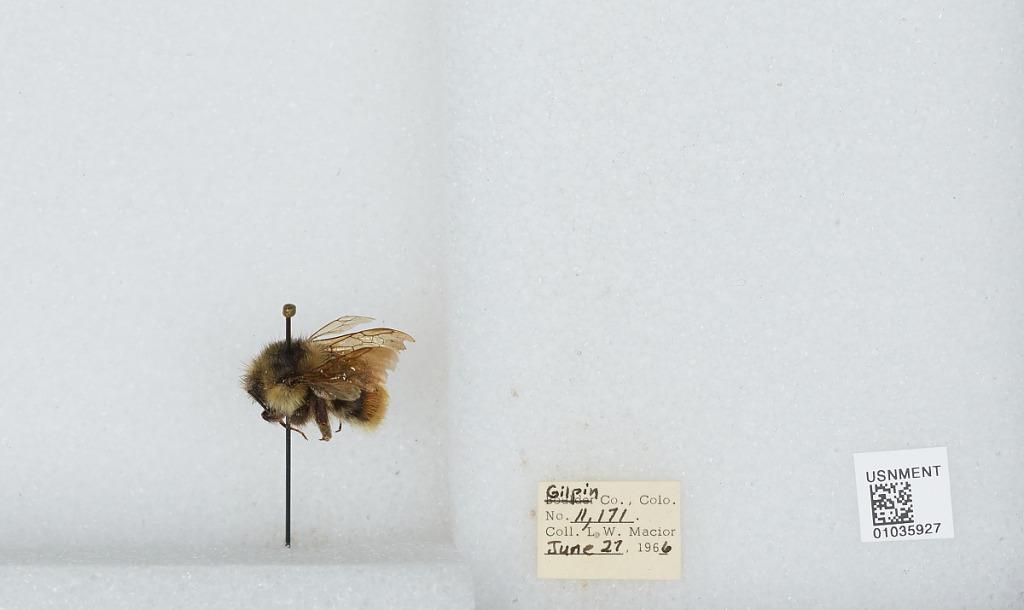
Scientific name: Bombus (Pyrobombus) mixtus Cresson
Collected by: L. Macior
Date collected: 1966-6-27
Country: United States
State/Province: Colorado
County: Gilpin
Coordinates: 39.8908, -105.508